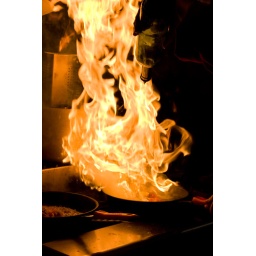
A seat at the bar allows you to see whats cooking in the kitchen